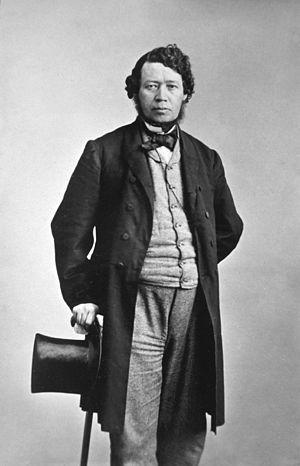
Thomas D'Arcy McGee, né le 13 avril 1825 à Carlingford et mort le 7 avril 1868 à Ottawa, est un journaliste et homme politique canadien. Il est l'un des 36 pères de la Confédération.
Cet article traite des événements qui se sont produits durant l'année 1868 au Canada.
Les pères de la Confédération désignent, au Canada, les délégués coloniaux de l'Amérique du Nord britannique rassemblés pour étudier le projet de Confédération canadienne. Membres importants des gouvernements des différentes colonies, ils se réunissent à trois reprises entre 1864 et 1866, soit lors des conférences de Charlottetown, de Québec et de Londres. Leur travail mène à la création du Canada en 1867.
Les Irlando-Québécois ou Québécois Irlandais sont des Irlandais ou des personnes de descendance irlandaise vivant dans le territoire du Québec.